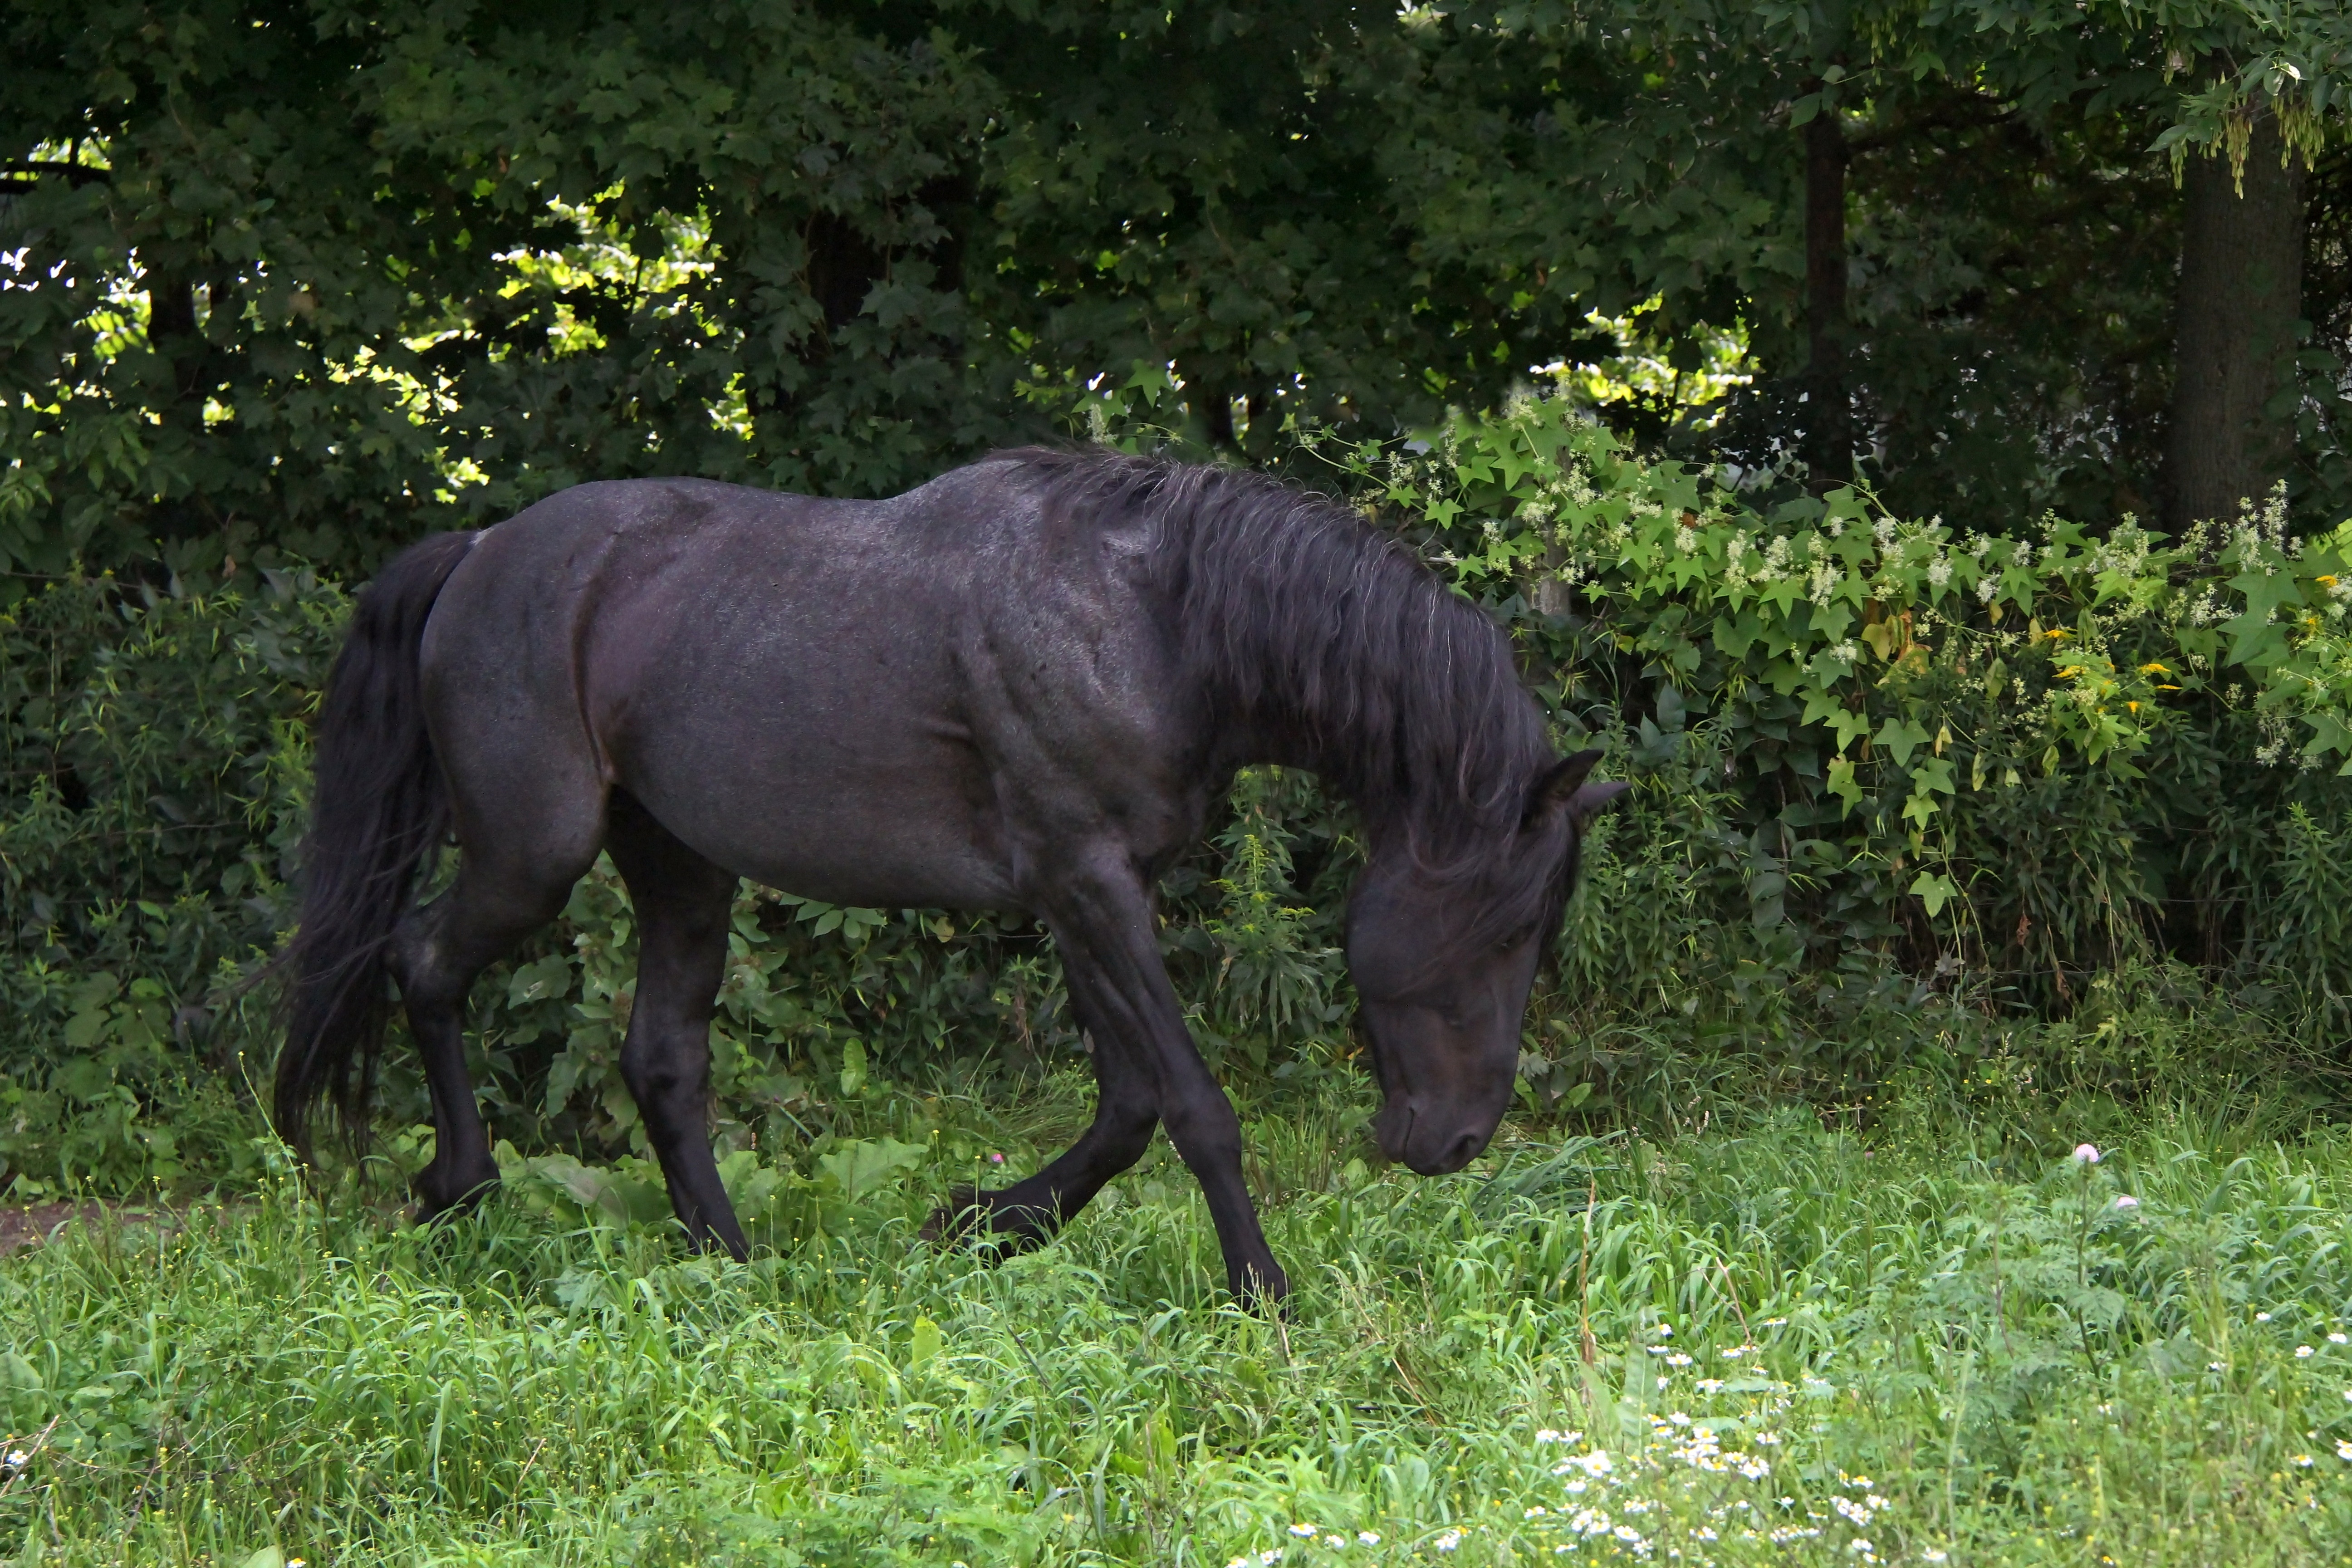
grass, meadow, animal, wildlife, pasture, grazing, horse, mammal, stallion, mane, fauna, equine, vertebrate, mare, foal, blue roan, equus, horse like mammal, mustang horse